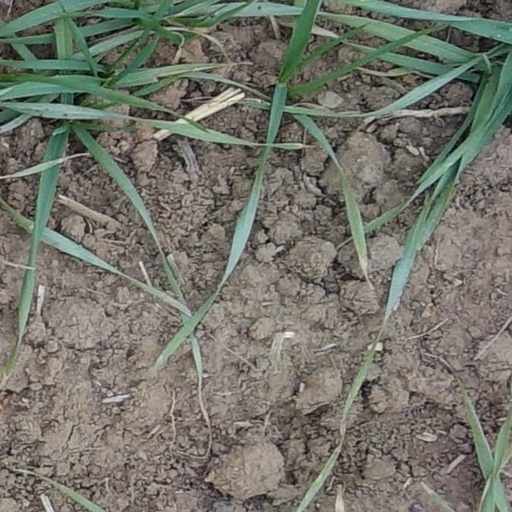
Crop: wheat